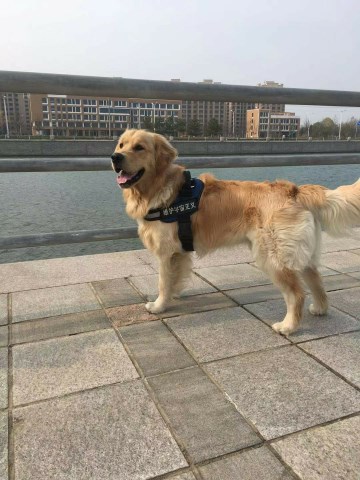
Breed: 5355-n000126-golden_retriever